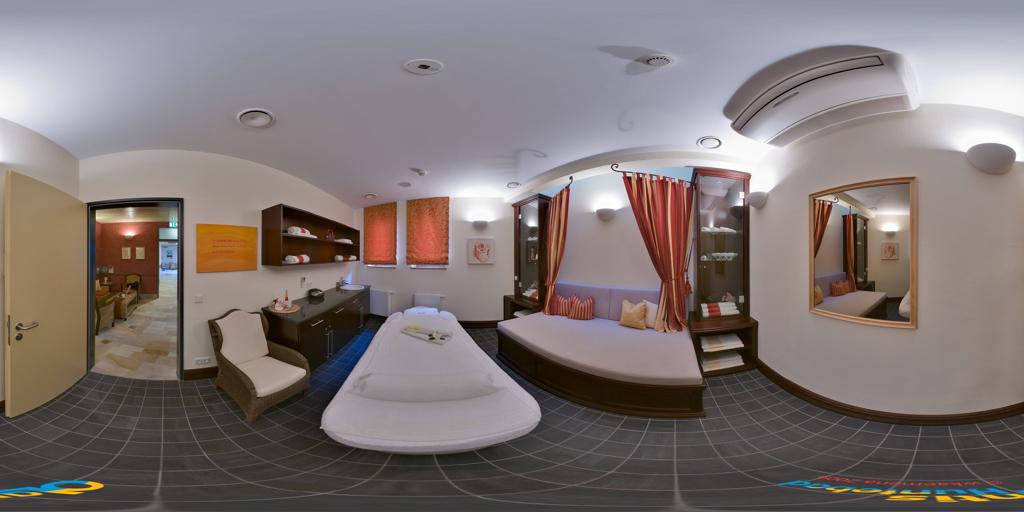
Referred object: Mirror beside the door

Referred object: the armchair opposite the massage table